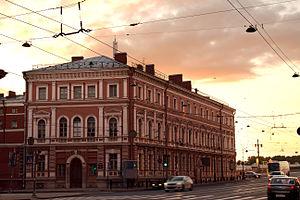
La perspective Liteïny ou avenue Liteyny, est une avenue du district central de Saint-Pétersbourg, en Russie. Elle mesure 1,9 km de longueur et constitue une des avenues principales du centre de la ville.